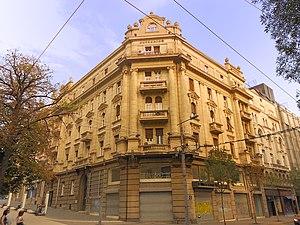
Cet article recense les monuments culturels du district de la Ville de Belgrade en Serbie.
Les monuments culturels protégés constituent une catégorie de monuments de Serbie inscrits sur une liste de monuments bénéficiant de la protection de l'État. Il s'agit d'une troisième catégorie de monuments protégés classés, par leur importance, après les monuments culturels d'importance exceptionnelle et les monuments culturels de grande importance.
La maison de Miloš Savčić est située à Belgrade, la capitale de la Serbie, dans la municipalité urbaine de Stari grad. Construite en 1924-1925, elle est inscrite sur la liste des biens culturels de la Ville de Belgrade.